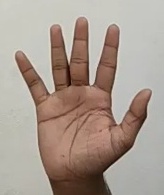
ASL sign: 5